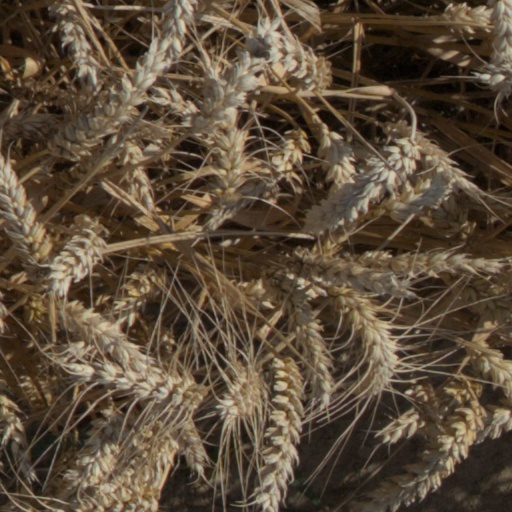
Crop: wheat